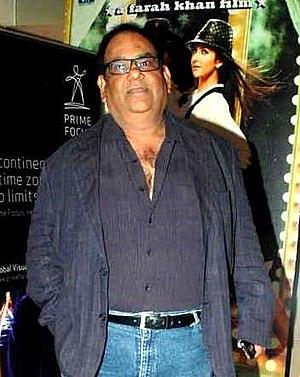
Satish Kaushik, né le 13 avril 1956 dans le district de Mahendragarh, est un réalisateur et un acteur indien du cinéma de Bollywood ainsi que de théâtre.